Human uses of birds

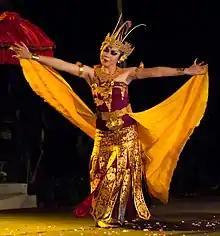
A dancer of the Balinese Sekar Jepun troupe performing the cendrawasih (bird-of-paradise) dance

Birds have been celebrated in poetry since ancient times, when for example the Roman poet Catullus wrote in one of his most famous works about a girl and her pet sparrow in "Passer, deliciae meae puellae", "Sparrow, delight of my girl".